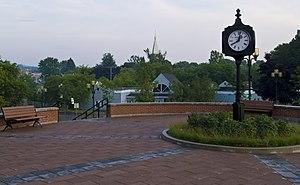
Une photo de l'horloge de la place publique, au coin des rues du Sud et Albert.